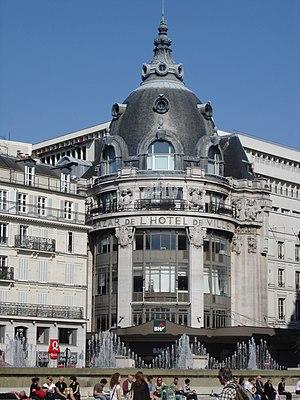
Le Bazar de l'Hôtel de Ville, exploité par la société BHV Exploitation sous l'enseigne BHV Marais depuis 2013, est un grand magasin généraliste appartenant au groupe Galeries Lafayette. Il est situé à Paris, rue de Rivoli, dans le 4ᵉarrondissement, en face de l'Hôtel de ville, mais occupe aussi plusieurs autres bâtiments voisins.